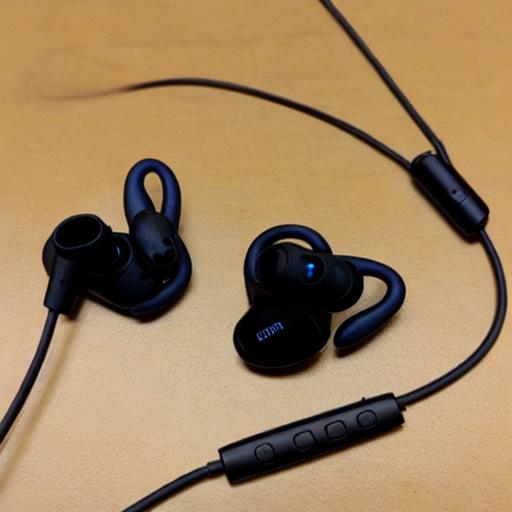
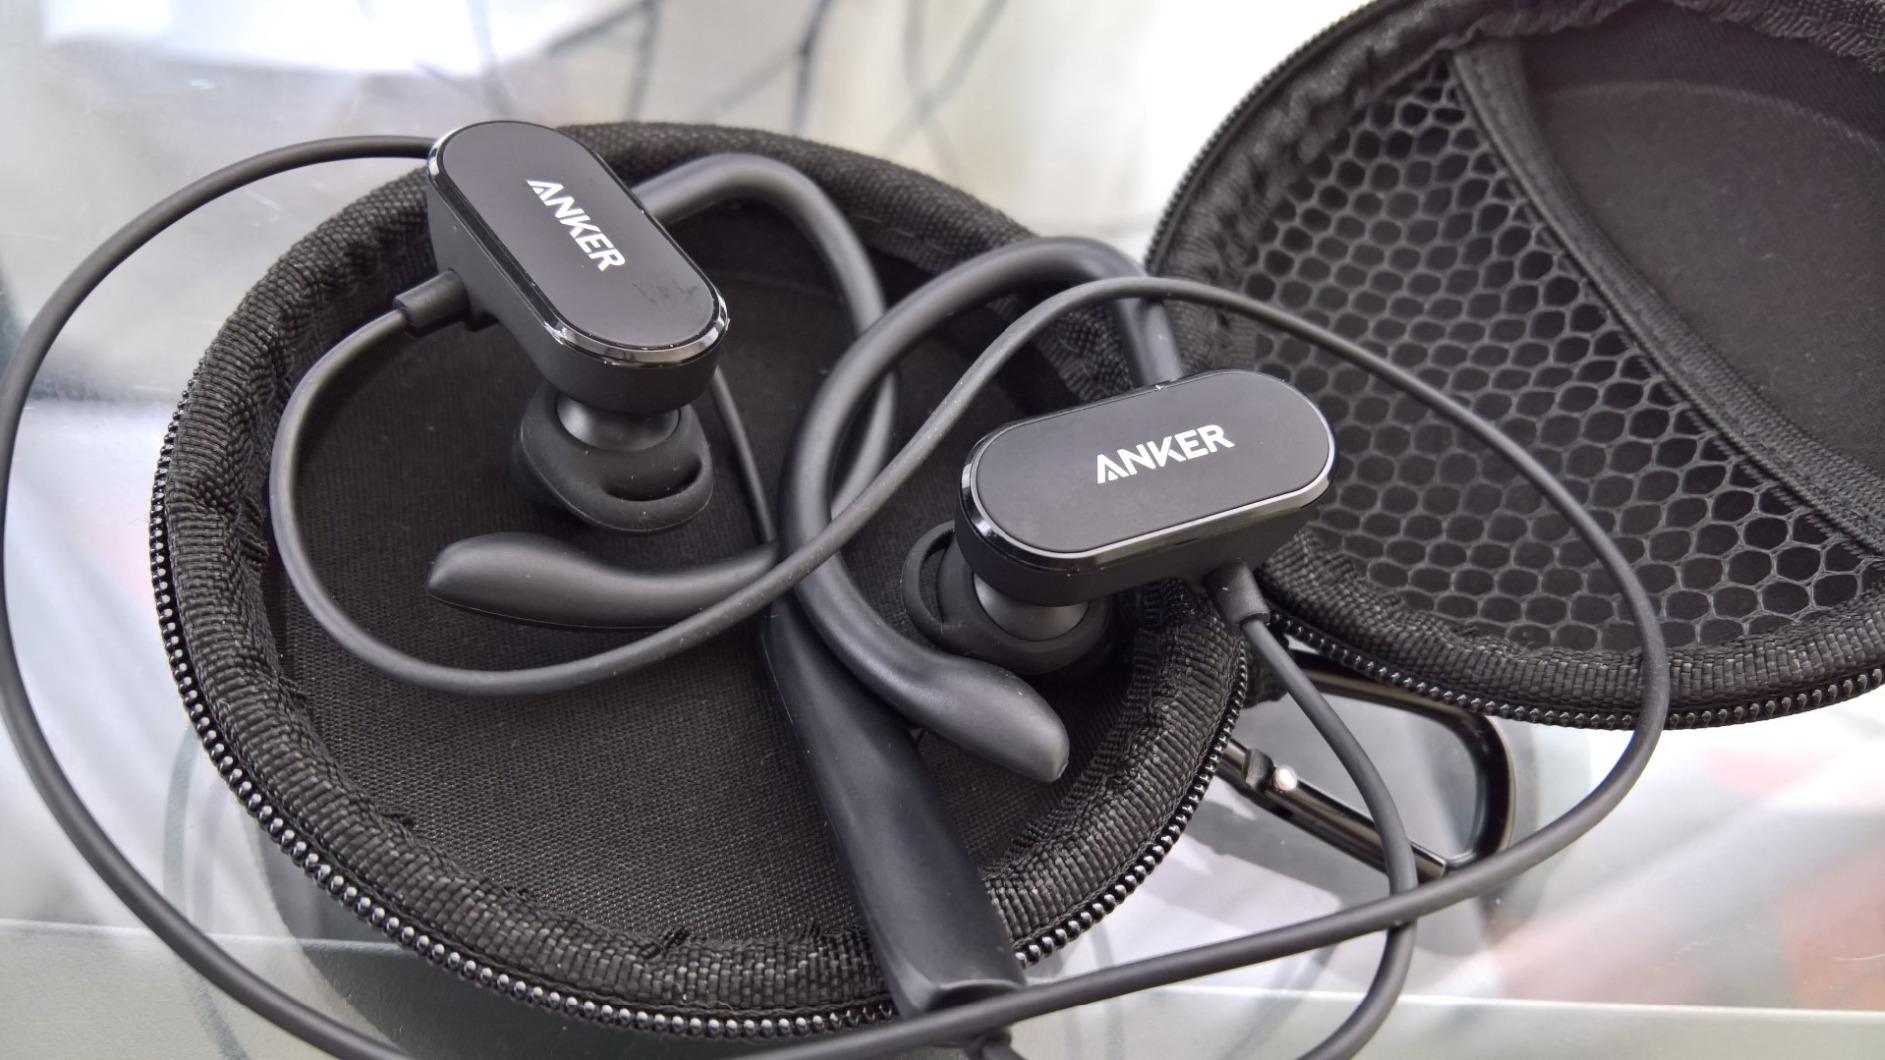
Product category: headphones
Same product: no